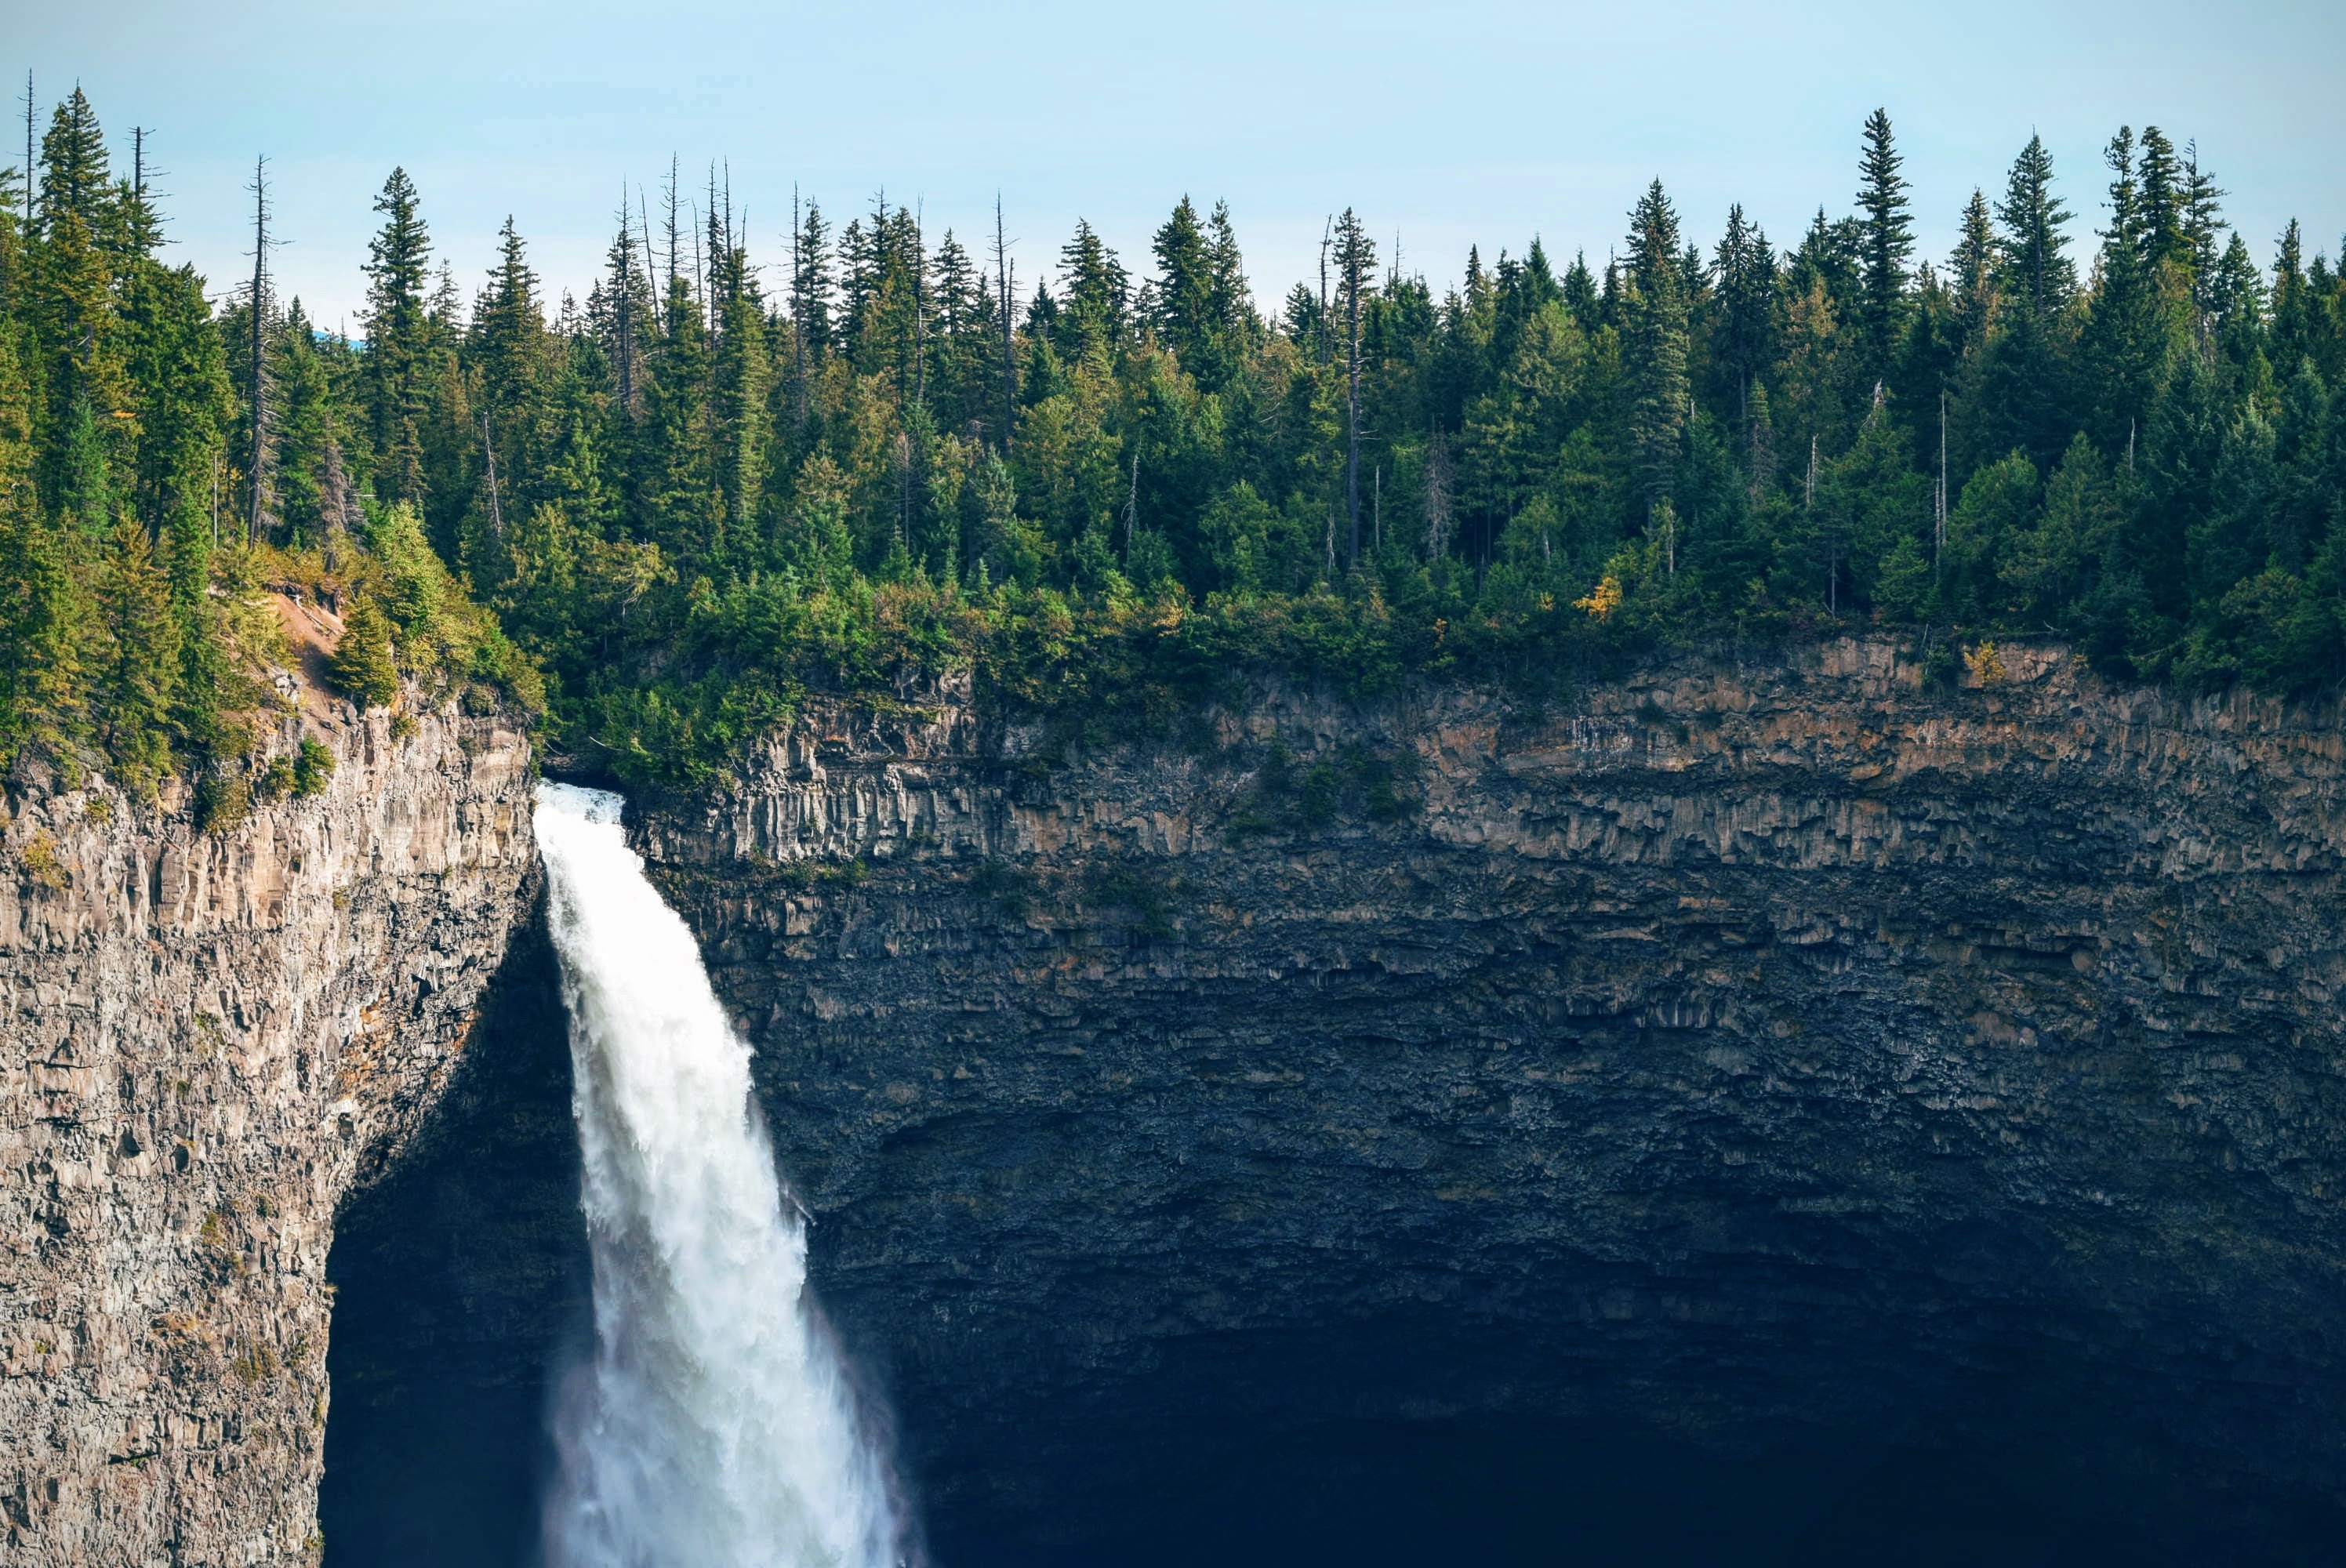
tree, forest, rock, waterfall, wilderness, lake, river, cliff, body of water, water feature, ecosystem